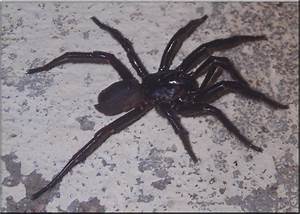
Label: ragno